Post-Mauryan coinage of Gandhara

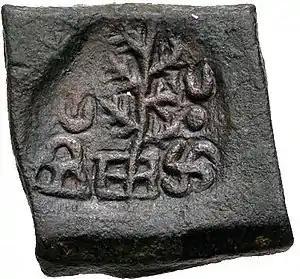
Taxila local single-dye coinage. (220-185 BCE). This early coins displays an arched-hill symbol, a tree-in-railing, a Nandipada and a Swastika. The reverse is blank.

The Post-Mauryan coinage of Gandhara refers to the period of coinage production in Gandhara, following the breakup of the Maurya Empire (321-185 BCE). When Mauryan central power disappeared, several small independent entities were formed, which started to strike their own coins, defining a period of Post-Mauryan coinage that ends with the rise of the Gupta Empire in the 4th century CE. This phenomenon was particularly precocious and significant in the area of Gandhara in the northwest, and more particularly in the city of Taxila, in modern-day Pakistan.